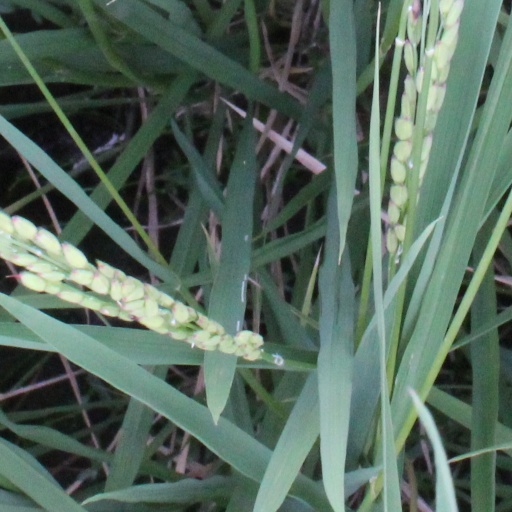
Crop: rice